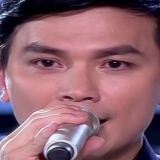
ca sĩ Mạnh Quỳnh